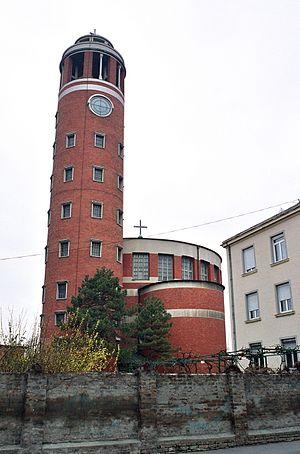
Cet article recense les monuments culturels du district de la Ville de Belgrade en Serbie.
Les monuments culturels protégés constituent une catégorie de monuments de Serbie inscrits sur une liste de monuments bénéficiant de la protection de l'État. Il s'agit d'une troisième catégorie de monuments protégés classés, par leur importance, après les monuments culturels d'importance exceptionnelle et les monuments culturels de grande importance.
L'église Saint-Antoine-de-Padoue de Belgrade est une église catholique située à Belgrade, la capitale de la Serbie, dans la municipalité urbaine de Zvezdara. Construite entre 1929 et 1931, elle est inscrite sur la liste des monuments culturels protégés de la République de Serbie et sur la liste des biens culturels de la Ville de Belgrade.